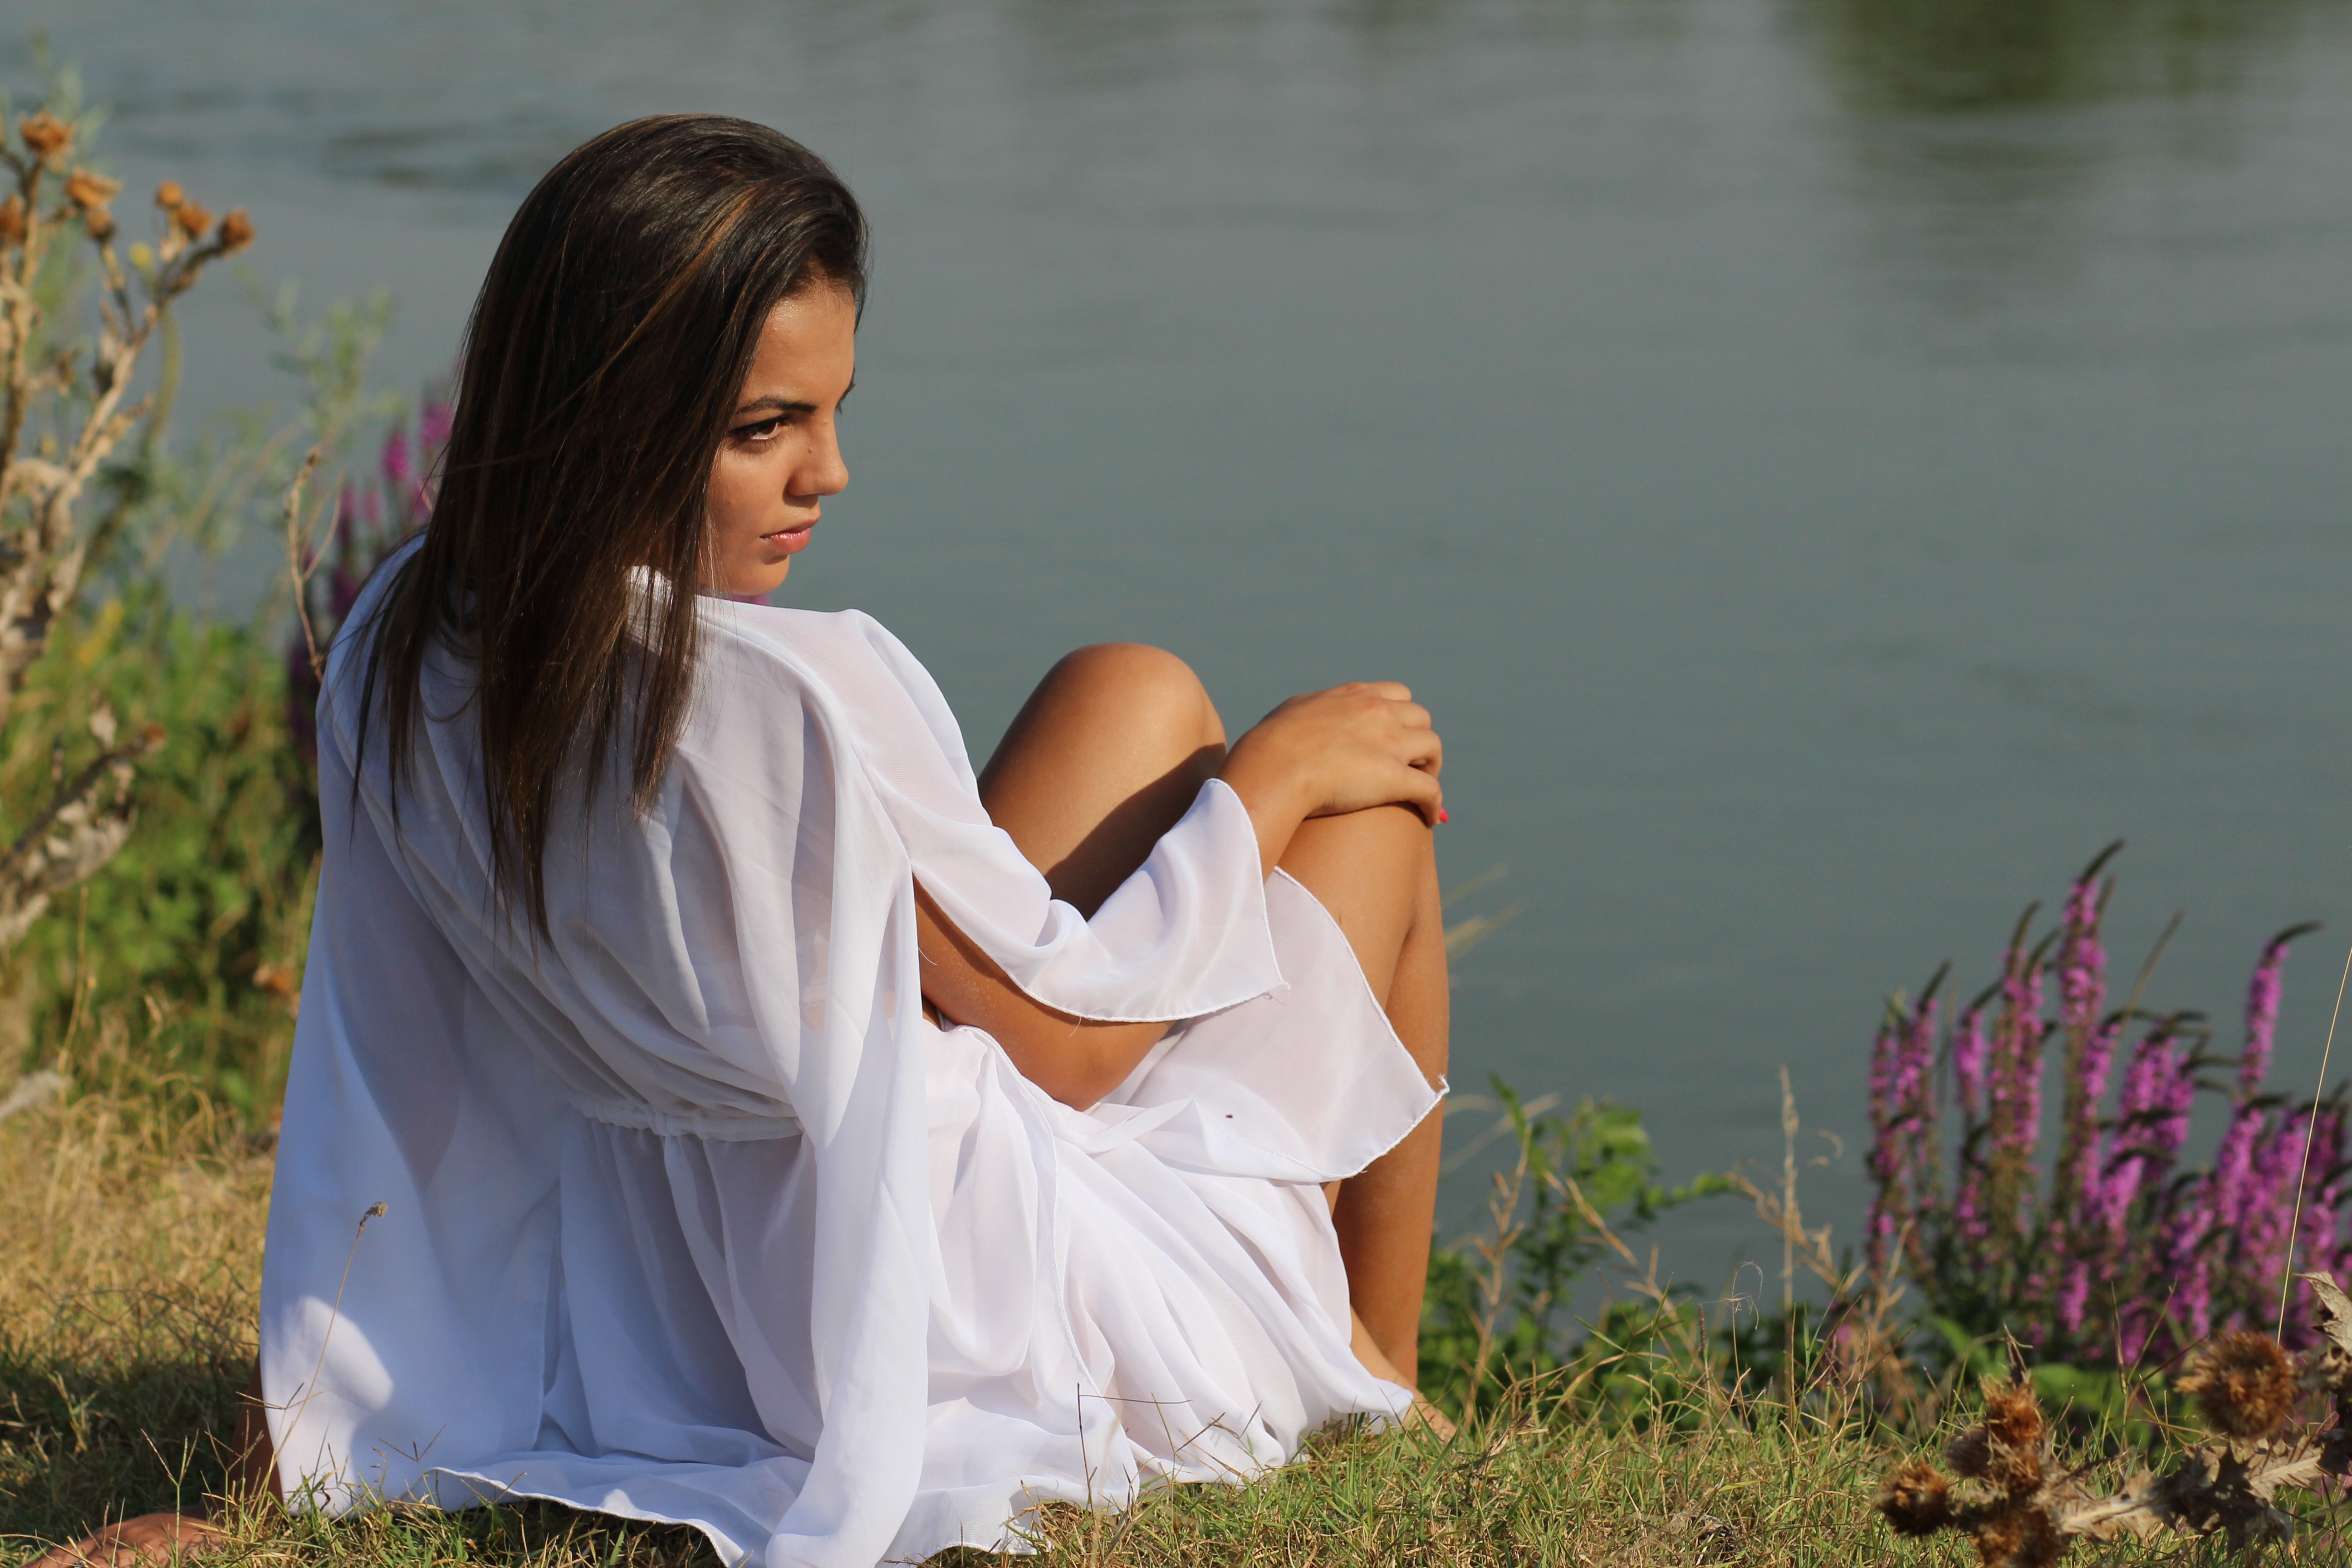
People in nature, white, beauty, skin, sitting, long hair, pink, grass, brown hair, dress, photography, model, shoulder, bank, happy, joint, spring, photo shoot, black hair, smile, leg, plant, flower, human leg